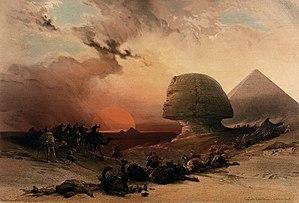
« Découvertes Gallimard » est une collection des éditions Gallimard. Il s’agit d’une collection encyclopédique de livres illustrés au format poche, créée en 1986 par Pierre Marchand, s’adressant aux adultes et aux adolescents. Le premier volume À la recherche de l’Égypte oubliée est paru en novembre 1986, écrit par l’égyptologue français Jean Vercoutter. La collection contient actuellement plus de 700 livres, marque les esprits par le dynamisme de ses choix graphiques, la qualité de sa réalisation et la richesse de sa documentation.